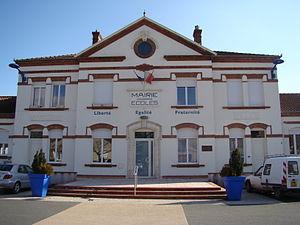
Mairie de Mirandol-Bourgnounac
Mirandol-Bourgnounac est une commune française située dans le département du Tarn, en région Occitanie.